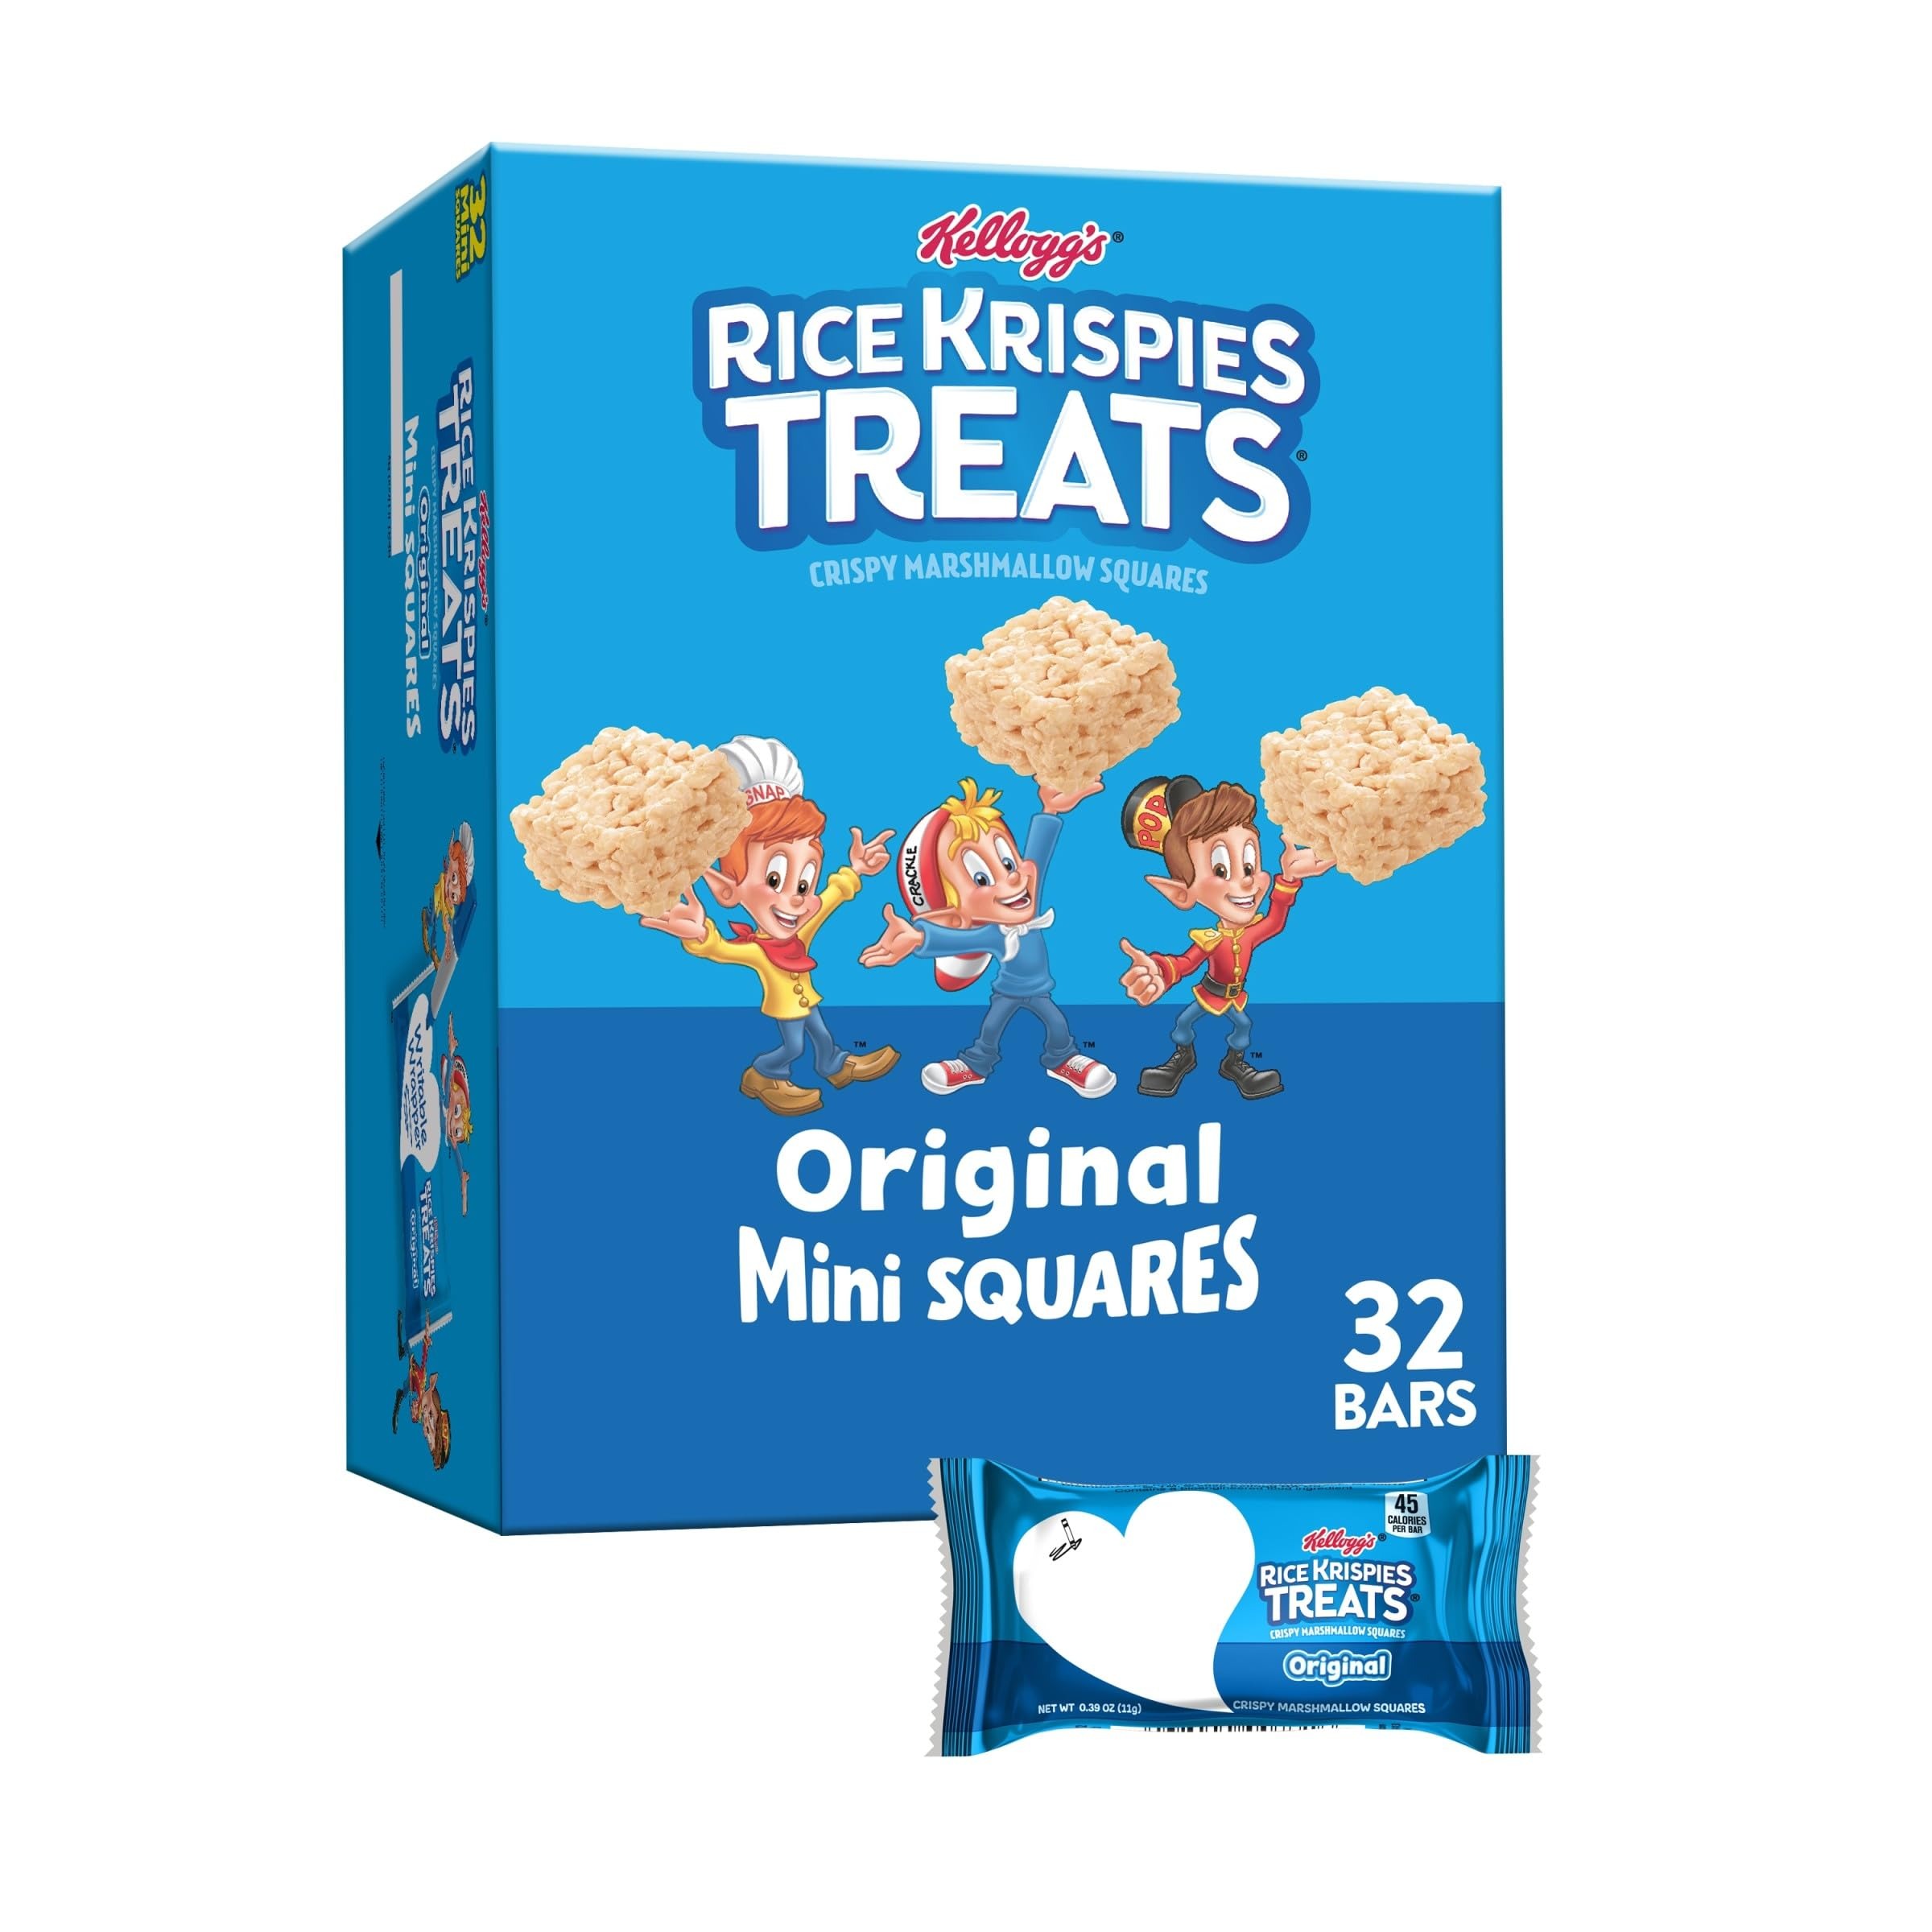
Item Name: Rice Krispies Treats Crispy Mini Marshmallow Squares, Kids Snacks, Snack Bars, Original, 12.4oz Box (32 Bars)
Bullet Point 1: Delicious miniature-sized cereal bars for everyday family moments; Perfectly proportioned, ready-to-enjoy marshmallowy snacks
Bullet Point 2: Enjoy puffed, oven-toasted rice cereal and the flavor of soft marshmallows in every bite; The classic, delicious small snack families love
Bullet Point 3: Discover sweet flavor and crispy texture; Only 45 calories per bar; No high fructose corn syrup; Contains milk and soy ingredients
Bullet Point 4: Bring marshmallow mini snack bars to classrooms for school snacks, pop them in your kid's backpack or lunchbox; Stow some in your tote bag or desk​
Bullet Point 5: Includes one, 12.4oz box containing 32 Rice Krispies Treats mini marshmallow cereal bars; Packaged for freshness and great taste
Value: 12.4
Unit: Ounce

Price: 8.49